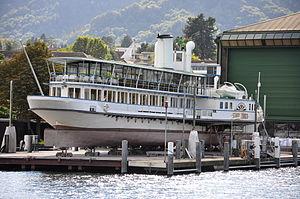
La ZSG Zürichsee-Schiffahrtsgesellschaft est une compagnie maritime suisse qui exploite des bateaux de passagers sur le lac de Zurich, en Suisse centrale, ainsi que sur la Limmat en ville de Zurich.